Seul Choix Light

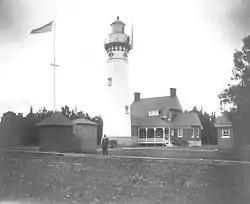
U.S. Coast Guard photo c1915

The Seul Choix Light is a lighthouse located in the northwest corner of Lake Michigan in Schoolcraft County, Michigan. The station was established in 1892 with a temporary light, and this light started service in 1895, and was fully automated in 1972. It is an active aid to navigation. There is now a museum at the light and both the building and the grounds are open for visitors from Memorial Day until the middle of October.